Spanish conquest of Petén

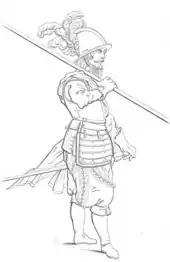
17th-century European pikeman

Following Cortés' visit, no Spanish attempted to visit the warlike Itza inhabitants of Nojpetén for almost a hundred years. In 1618 two Franciscan friars set out from Mérida in Yucatán on a mission to attempt the peaceful conversion of the still pagan Itza in central Petén. Bartolomé de Fuensalida and Juan de Orbita were accompanied by some Christianised Maya. Andrés Carrillo de Pernía, a "Criollo" who was the "alcalde" of Bacalar (a colonial official), joined the party at Bacalar and escorted them upriver as far as Tipuj, returning to Bacalar once he was certain of the friars receiving a good welcome there. After an arduous six-month journey the travellers were well received by the current Kan Ekʼ. They stayed at Nojpetén for some days in an attempt to evangelise the Itza, but the Aj Kan Ekʼ refused to renounce his Maya religion, although he showed interest in the masses held by the Catholic missionaries. Kan Ekʼ informed them that according to ancient Itza prophecy it was not yet time for them to convert. In the time since Cortés had visited Nojpetén, the Itza had made a statue of the deified horse. Juan de Orbita was outraged when he saw the idol and he immediately smashed it into pieces. Fuensalida was able to save the lives of the visitors from the infuriated natives by means of a particularly eloquent sermon that resulted in them being forgiven. Attempts to convert the Itza failed, and the friars left Nojpetén on friendly terms with Kan Ekʼ.